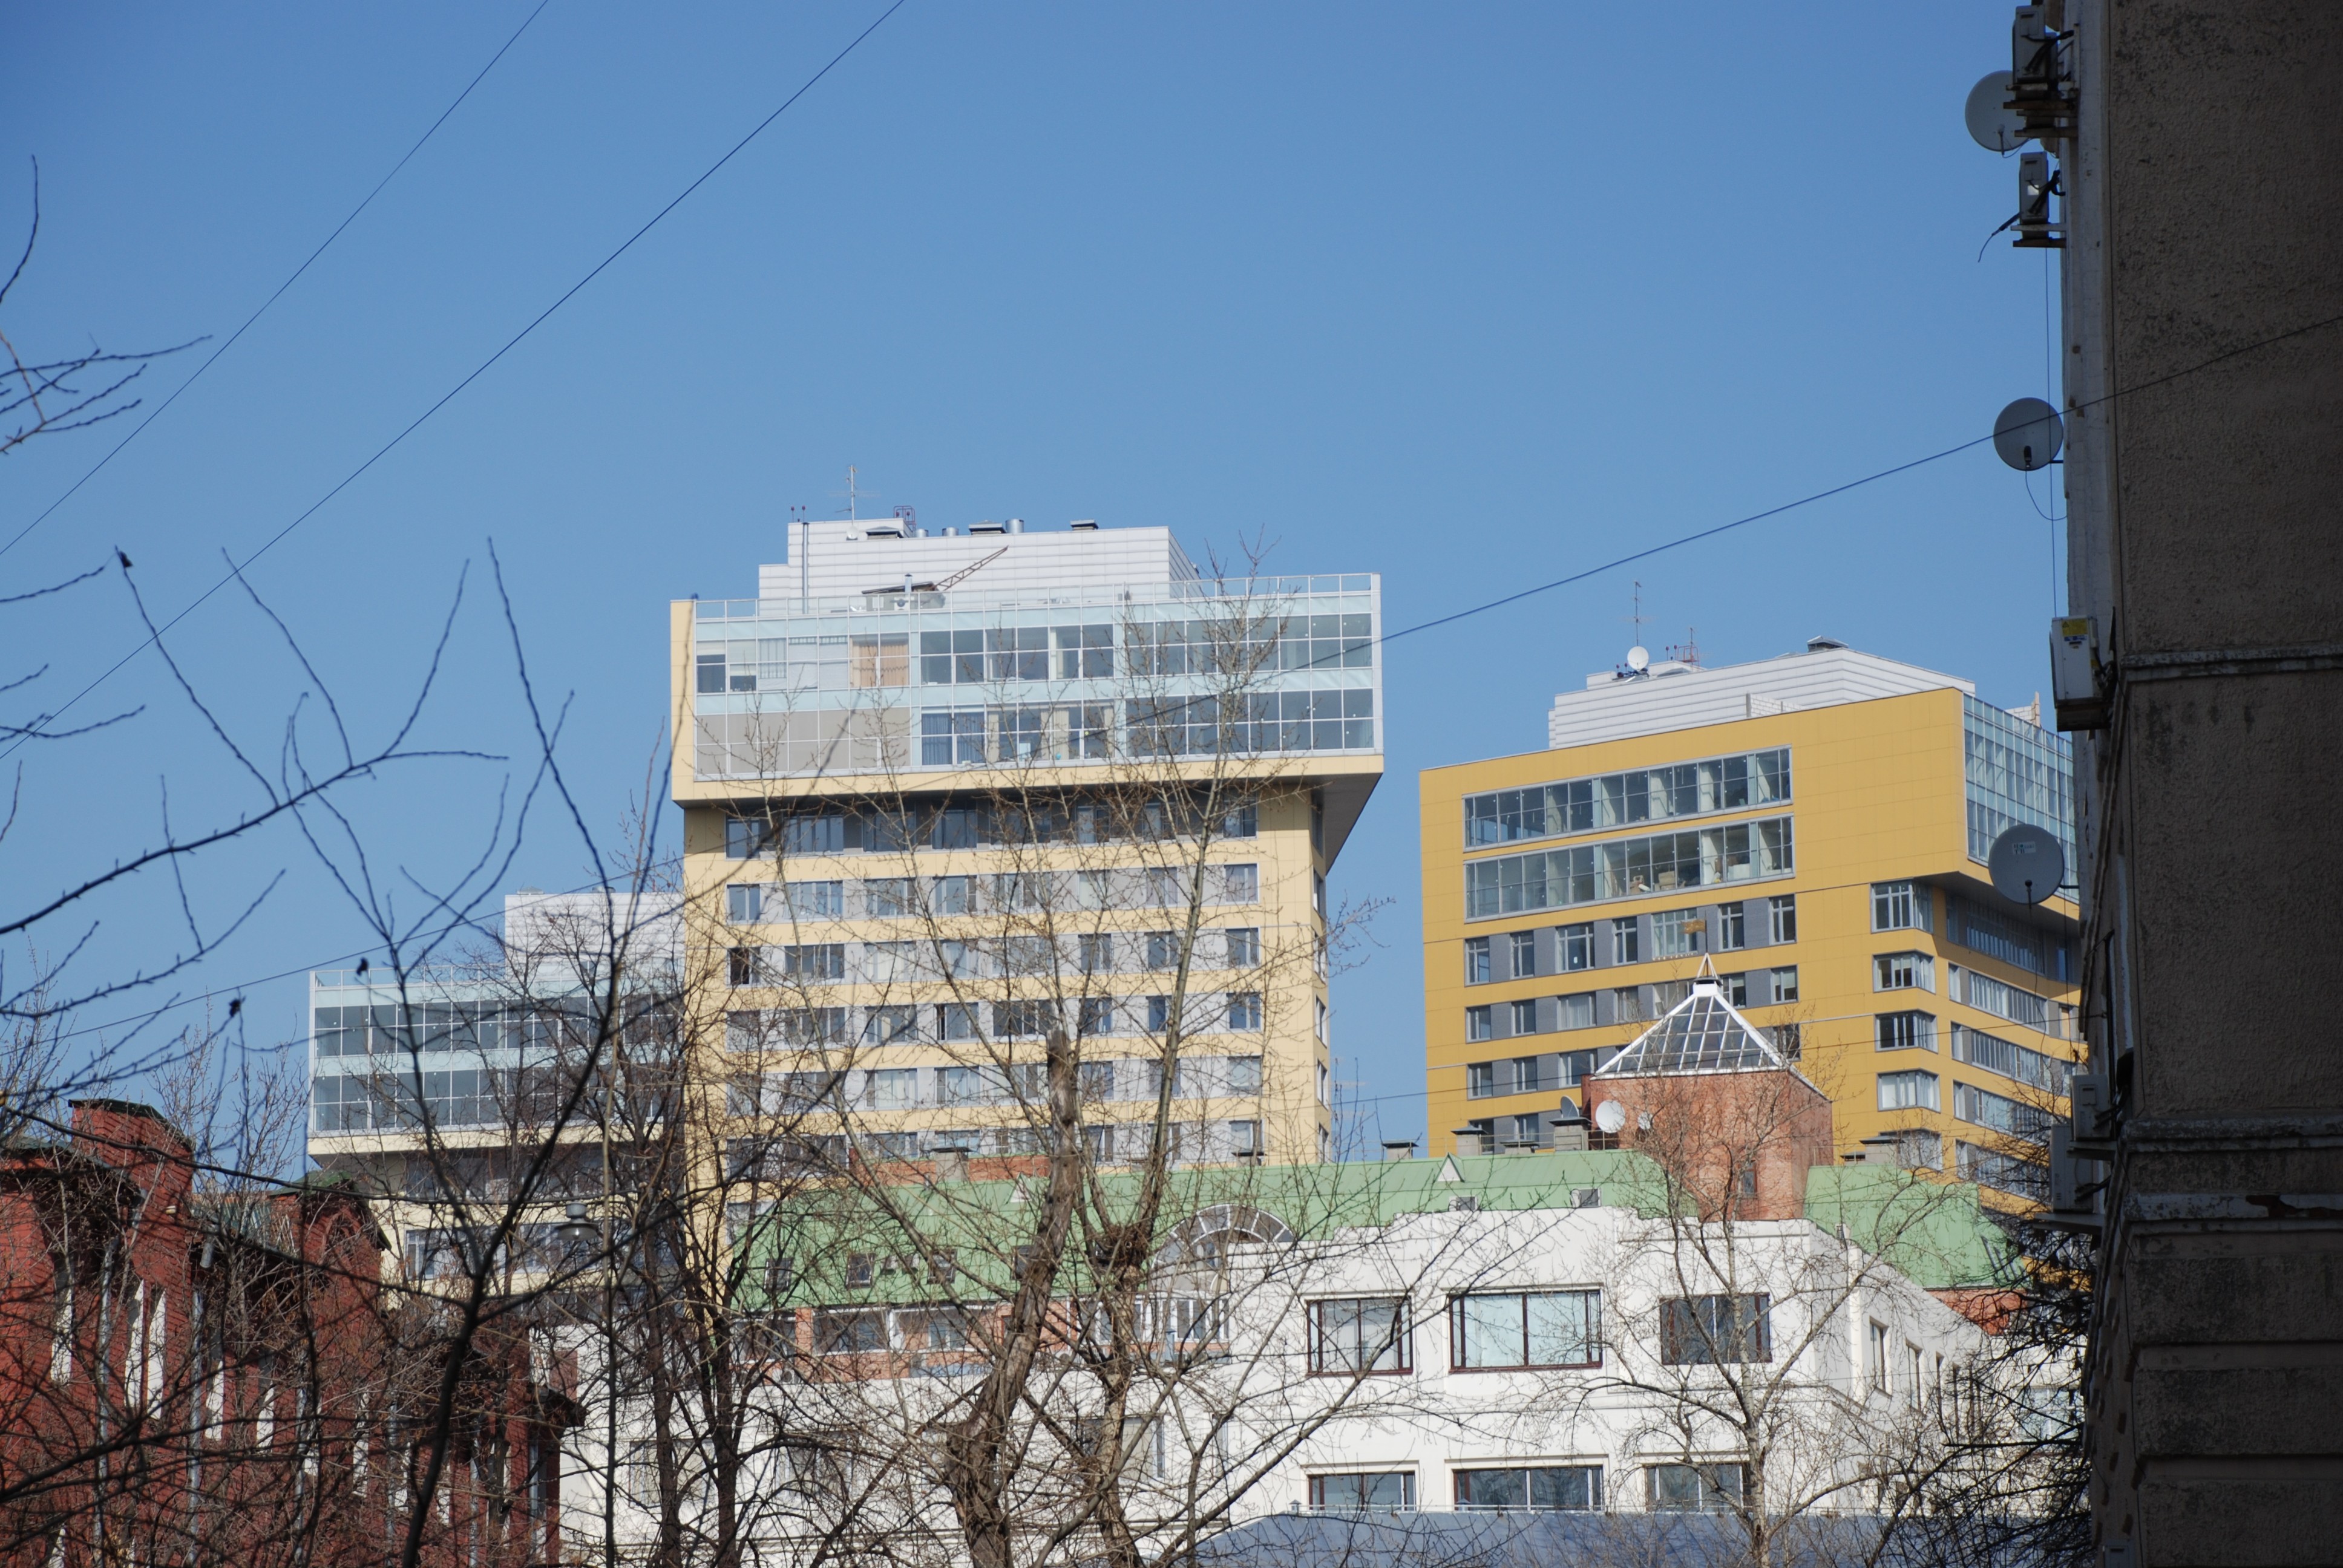
architecture, road, skyline, street, town, city, skyscraper, wall, cityscape, downtown, landmark, facade, nikon, tower block, moscow, russia, d80, cityscapes, moskau, moscou, neighbourhood, urban area, residential area, human settlement